Togian Islands

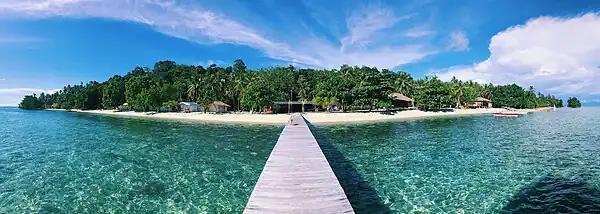

Although the tourism sector was badly impacted during the Covid-19 pandemic, started to pick up again by 2023, and around 12,000 tourists were projected to travel there in 2023.